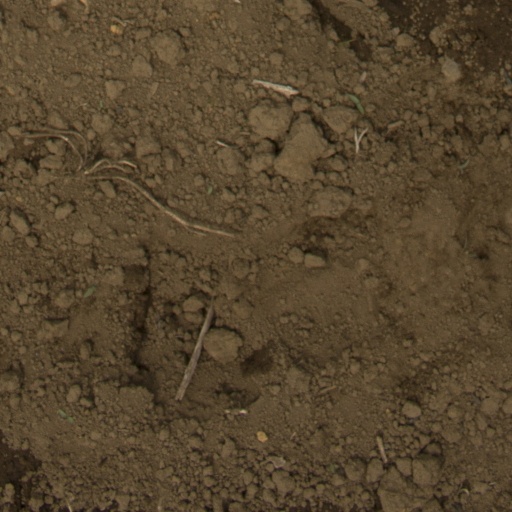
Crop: Jerusalem artichoke